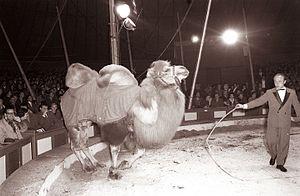
Les chameaux sont des mammifères de la famille des camélidés.